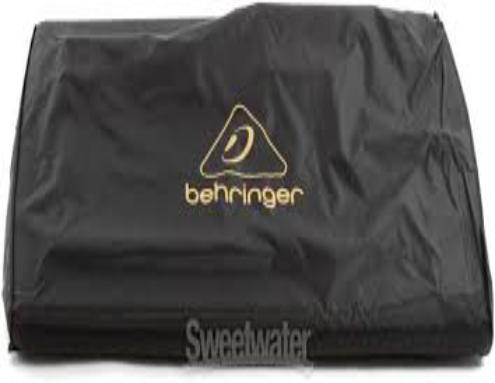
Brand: Behringer
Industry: Electronic